Answer in natural language. Estimate the real world distances between objects in the image. Which object is closer to natural wood threedrawer dresser (marked A), brown top white leg dining table (marked B) or framed landscape painting with airship (marked C)? Choose between the following options: brown top white leg dining table (marked B) or framed landscape painting with airship (marked C)
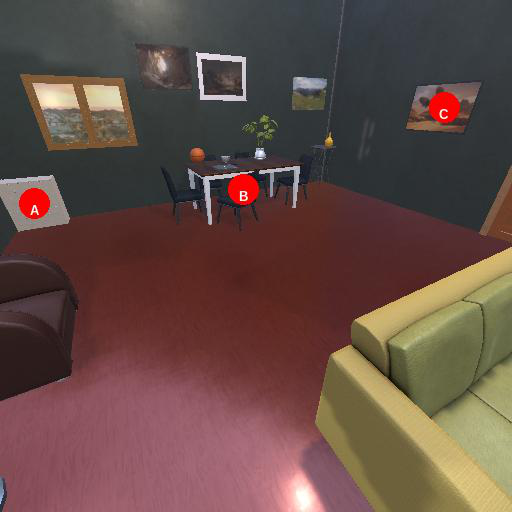
<answer>brown top white leg dining table (marked B)</answer>